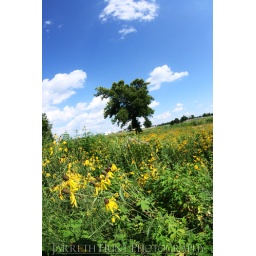
taken on the beautiful bike trails near my house :D